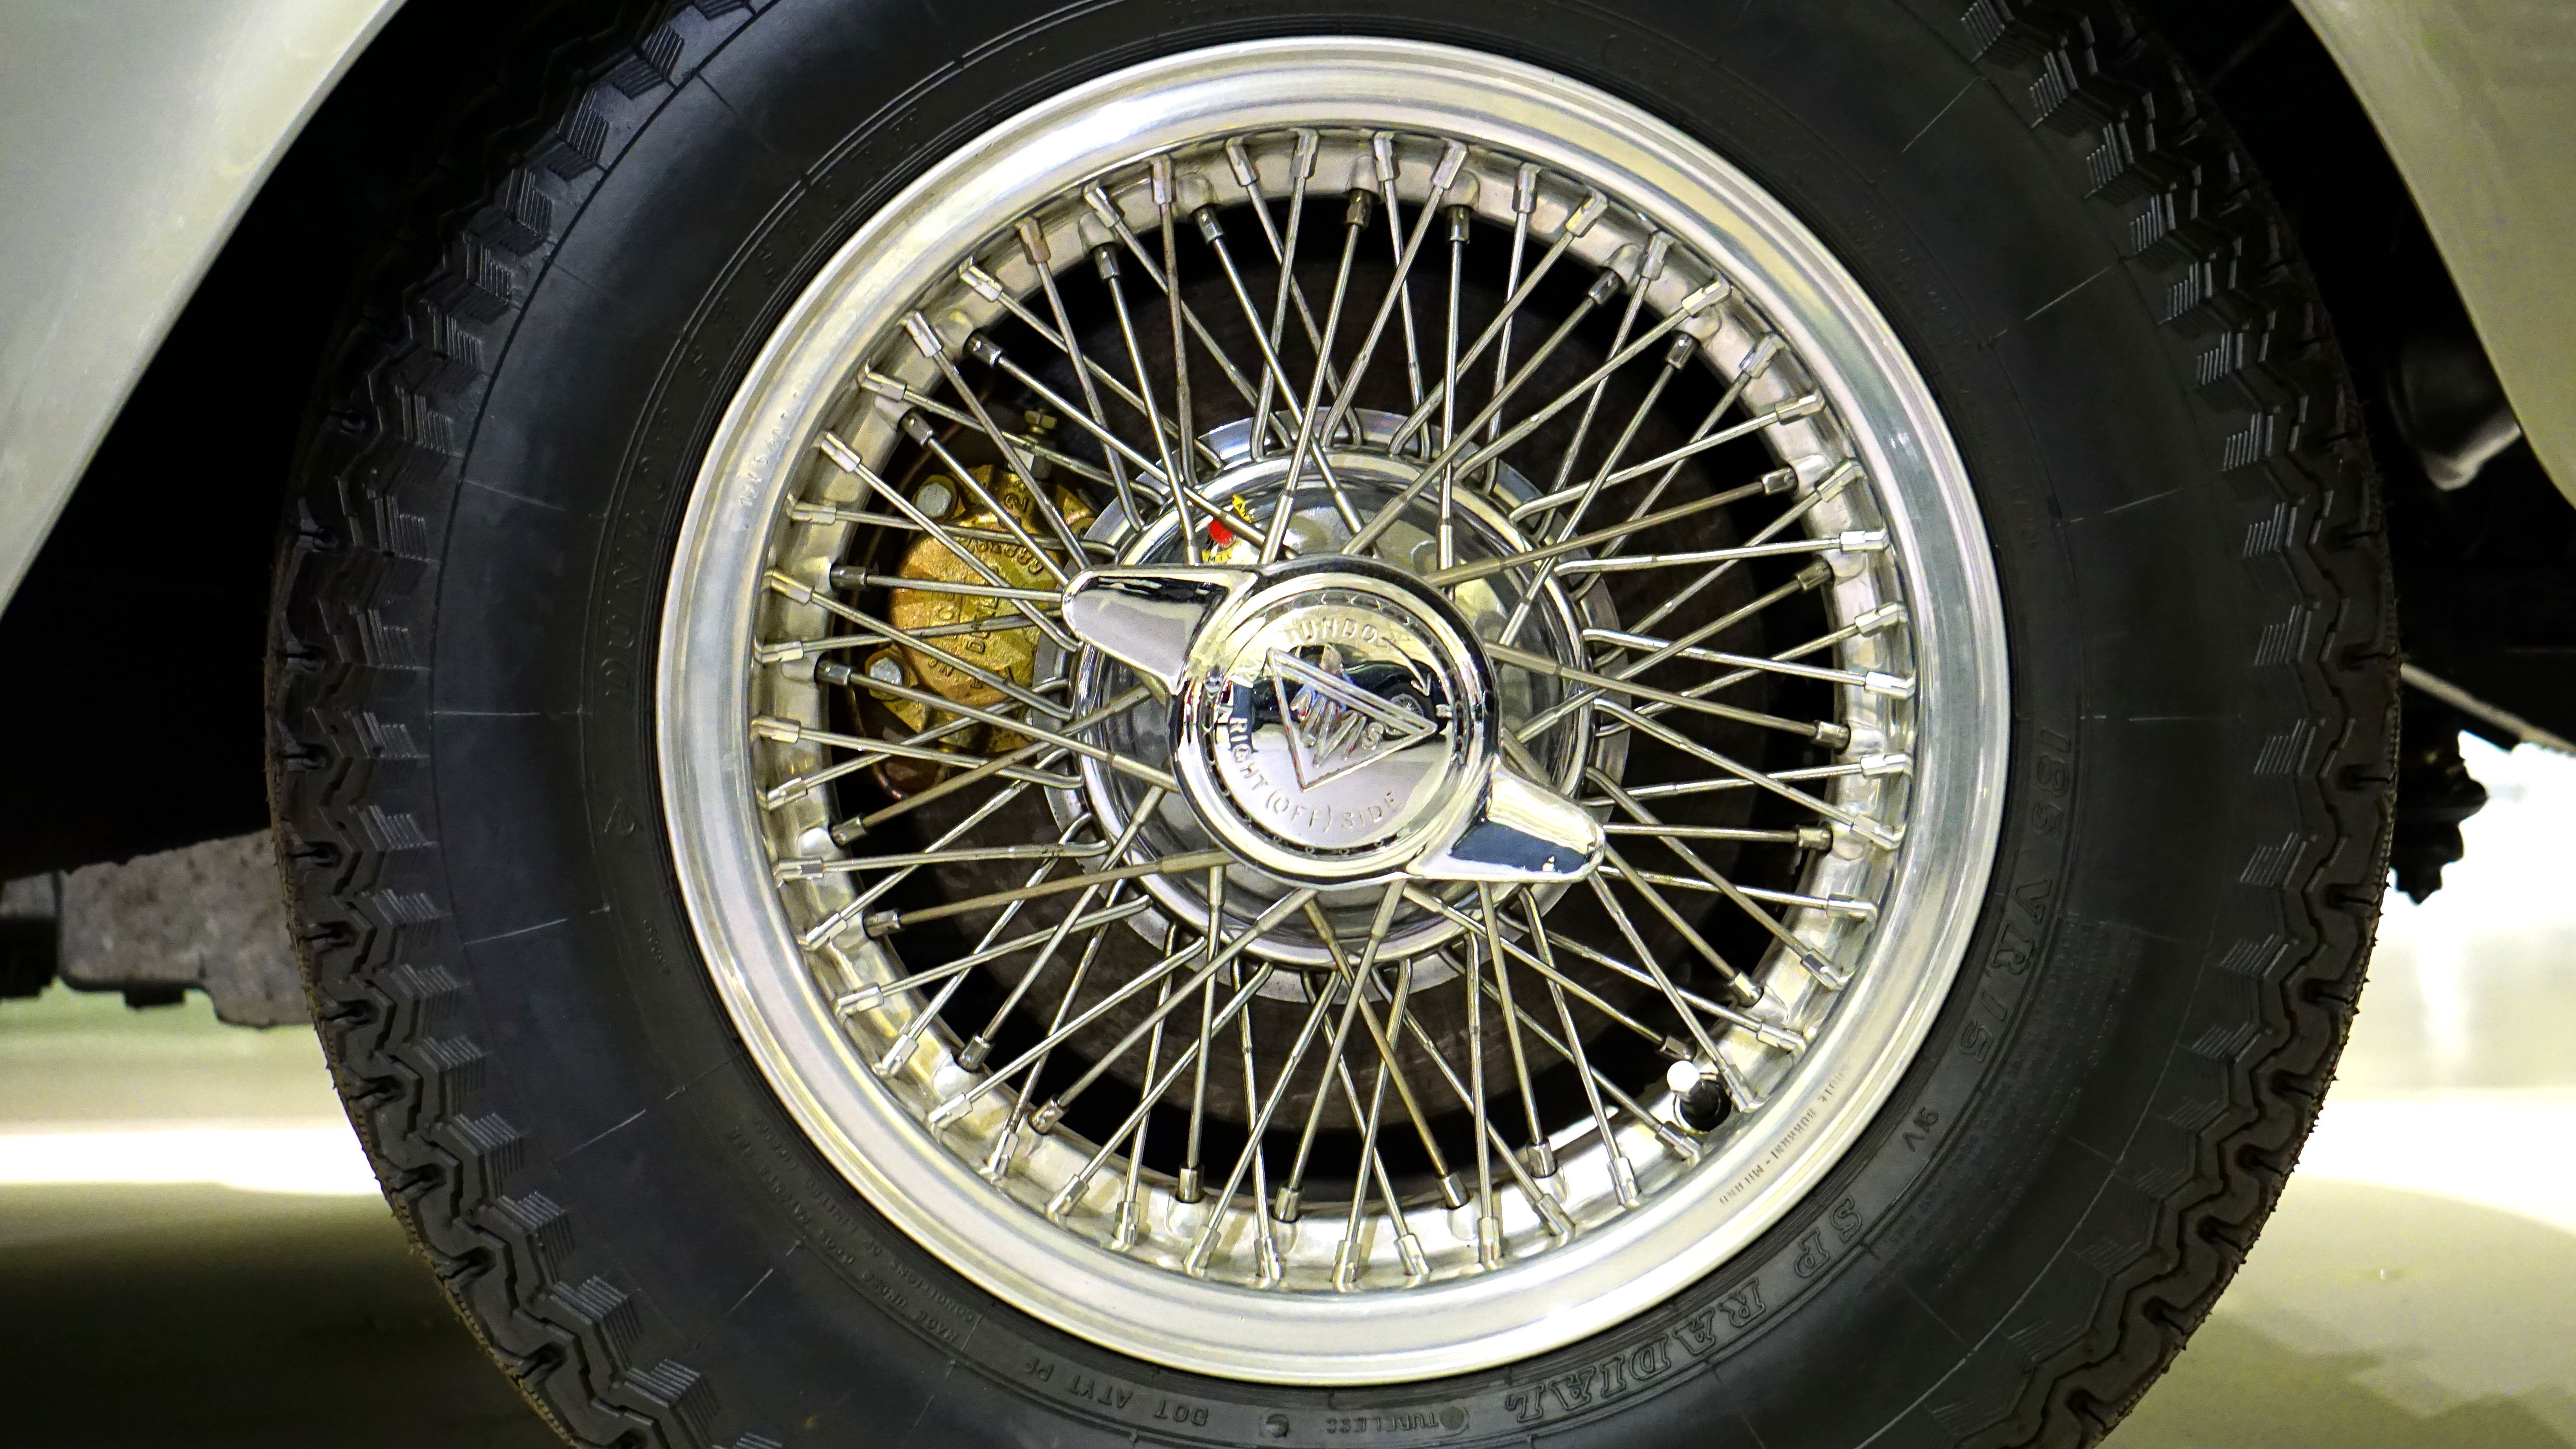
car, vintage, wheel, automobile, retro, old, wire, transportation, transport, vehicle, spoke, drive, metal, auto, tire, motor vehicle, bumper, design, sports, silver, rim, style, land vehicle, wire wheel, automobile make, automotive exterior, automotive design, luxury vehicle, automotive tire